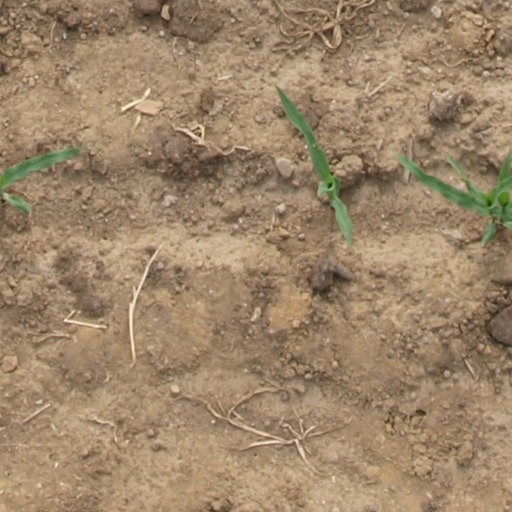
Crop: maize; corn